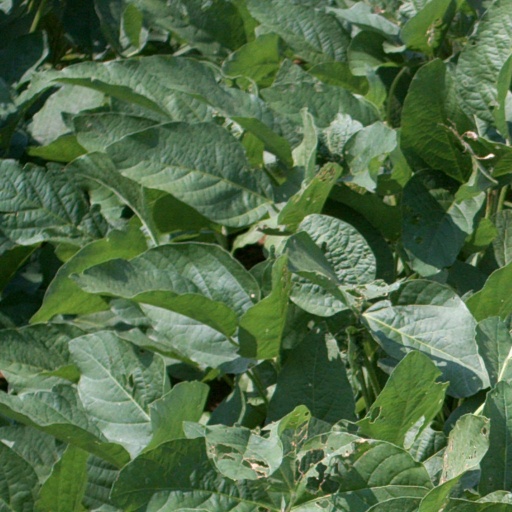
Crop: soybean